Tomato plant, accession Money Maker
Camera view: vertical (180 deg); turntable rotation: 240 degrees
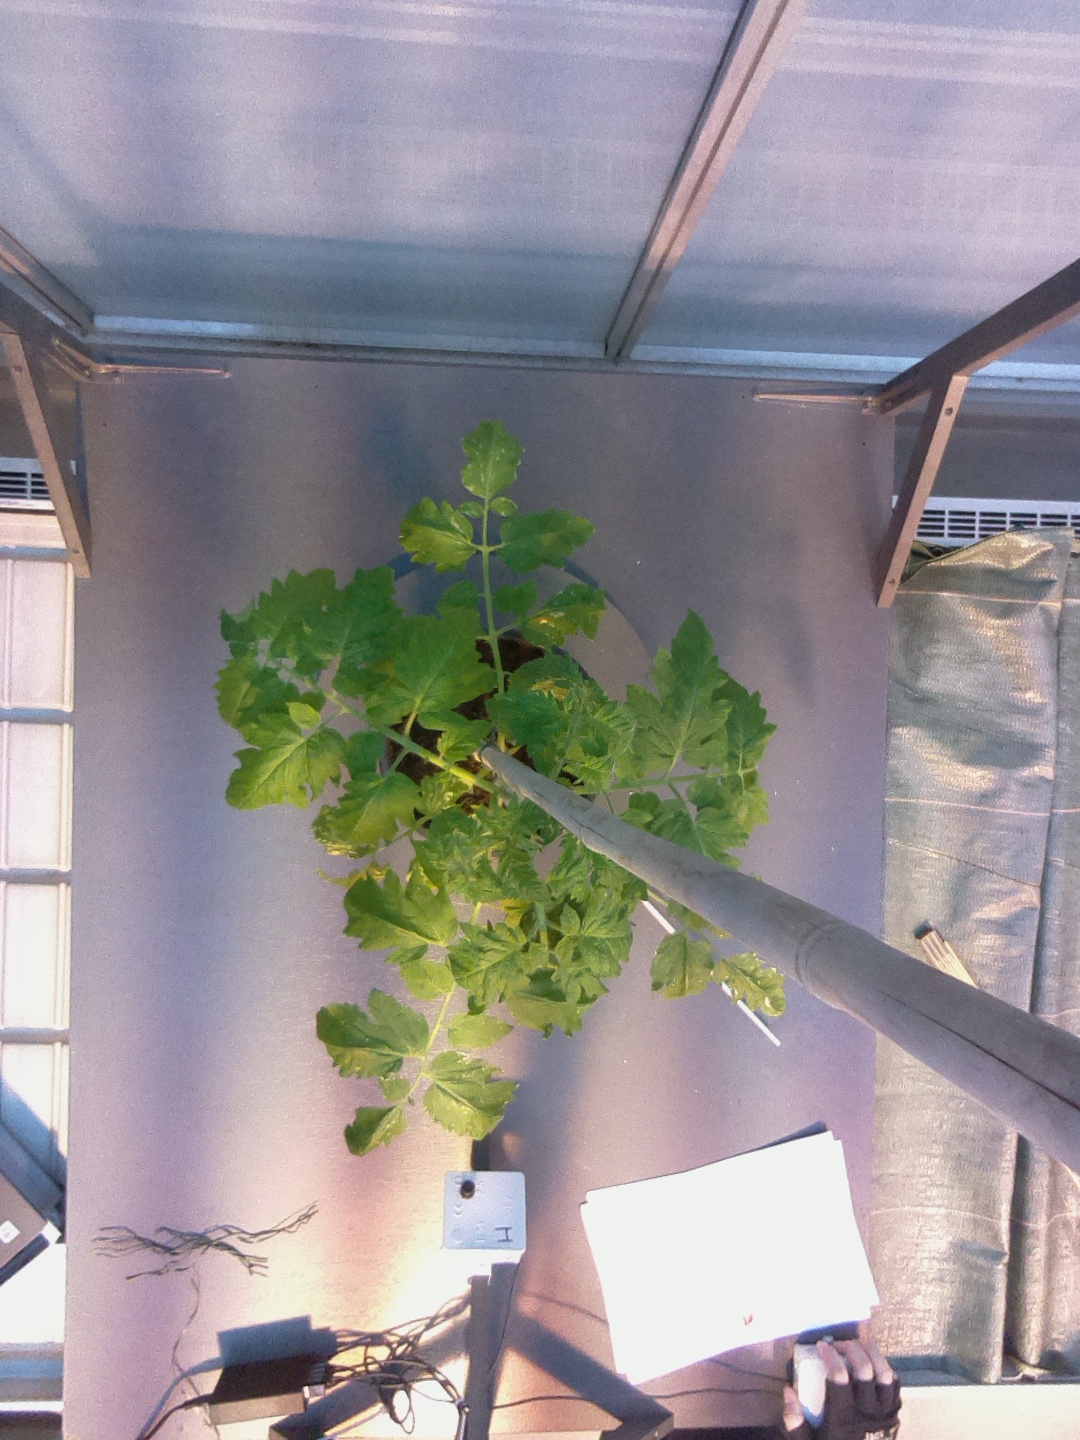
BBCH growth stage 20: First Side shoot start formed